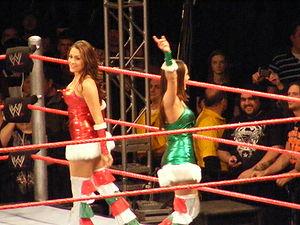
The Bella Twins de leurs vrais noms Brianna Monique Danielson et Nicole Stephanie Garcia-Colace sont des sœurs jumelles, mannequins et catcheuses professionnelles américaines connues respectivement sous les noms de Brie Bella et Nikki Bella.